Cardinal of Portugal's Altarpiece

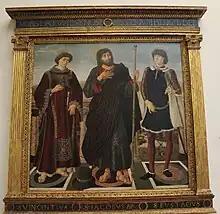
In the original elaborate frame, in the Uffizi

The Cardinal of Portugal's Altarpiece, or the Altarpiece for the Cardinal of Portugal's Chapel, is a painting of in tempera and oil on panel by one or both of the brothers Antonio and Piero del Pollaiuolo. It was painted for the altar in the Cardinal of Portugal's Chapel, a funerary chapel in the church of San Miniato al Monte in Florence, built for the prince and cardinal James of Portugal, who died in exile in Florence in 1459 at the age of 26.